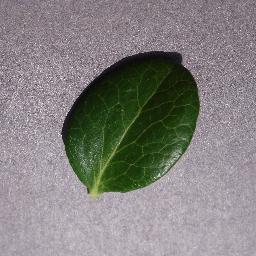
Label: Blueberry___healthy